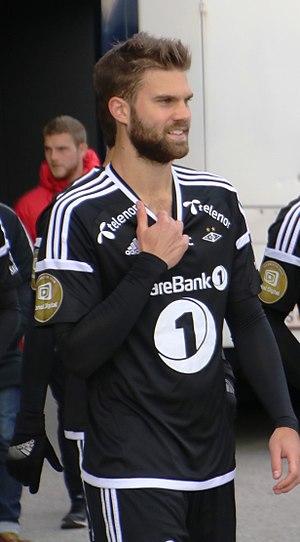
Jørgen Skjelvik est un footballeur international norvégien né le 5 juillet 1991 à Bærum. Pouvant jouer au poste de défenseur central ou d'arrière gauche, il est actuellement à l'Odense BK, en prêt du Galaxy de Los Angeles.